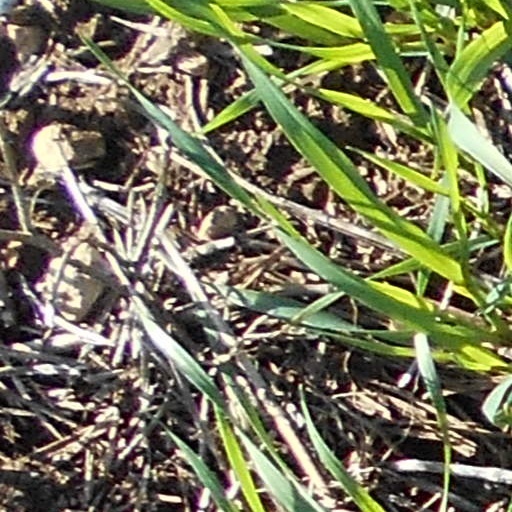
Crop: wheat